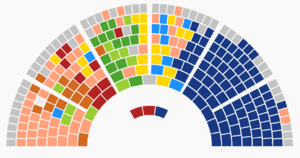
Composition de l'assemblée constituante tunisienne en 2014
Cet article donne la liste des membres de l'Assemblée constituante tunisienne de 2011 par circonscription.
L'Assemblée nationale constituante tunisienne de 2011 ou ANC est une assemblée constituante de 217 membres élue le 23 octobre 2011 par les électeurs tunisiens, à l'occasion de la première élection libre organisée depuis l'indépendance du pays en 1956 et du premier scrutin organisé depuis le début du Printemps arabe. Elle fait aussi office de parlement monocaméral.
La Constitution tunisienne de 2014 est adoptée le 26 janvier 2014 par l'Assemblée constituante élue le 23 octobre 2011 à la suite de la révolution qui renverse le président Zine el-Abidine Ben Ali. Elle succède le 10 février 2014 à la loi constitutive du 16 décembre 2011 qui organise provisoirement les pouvoirs publics après la suspension de la Constitution de 1959.
Les élections législatives tunisiennes de 2014 ont lieu le 26 octobre 2014 sur le territoire national et du 24 au 26 octobre à l'étranger afin d'élire l'Assemblée des représentants du peuple pour un mandat de cinq ans.